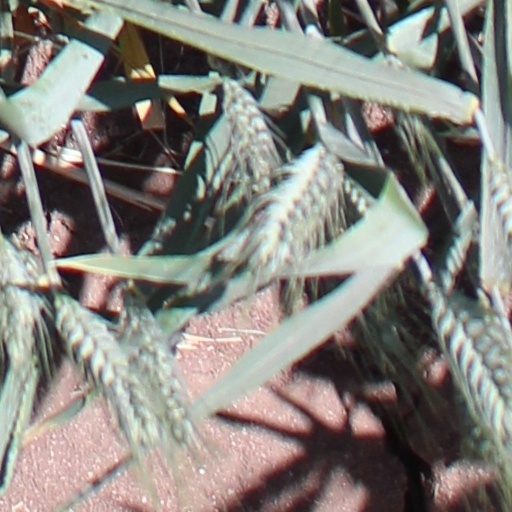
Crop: wheat